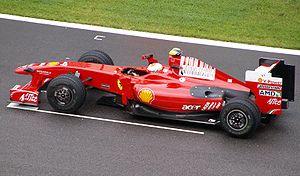
Kimi-Matias Räikkönen, né le 17 octobre 1979 à Espoo en Finlande, est un pilote automobile finlandais, champion du monde de Formule 1 en 2007. Les médias l'ont surnommé Iceman en raison de sa capacité à conserver son sang-froid en toutes circonstances ainsi que son tempérament assez réservé.
Le championnat du monde de Formule 1 2009 est la 60ᵉ édition du championnat du monde des pilotes. Organisé par la FIA, il s'est déroulé en dix-sept manches entre le 29 mars 2009 et le 1ᵉʳ novembre 2009. Il est remporté par le Britannique Jenson Button chez les pilotes et par son écurie, Brawn GP Formula One Team, chez les constructeurs.
Le Grand Prix de Belgique est une course automobile qui fait partie du championnat du monde de Formule 1. Cette course s'est disputée au cours de l'histoire sur cinq circuits différents : le circuit d'Anseremme-Dinant, le circuit de Nivelles, le circuit de Zolder, le circuit du bois de la Cambre, le plus célèbre et le plus utilisé de tous étant le circuit de Spa-Francorchamps. Ce dernier a eu deux versions, la première jusqu'en 1970 et la seconde sous une forme modifiée et raccourcie après 1983. Ce circuit est considéré comme une des plus belles épreuves de la saison par les pilotes et les spectateurs.
Le Grand Prix de Belgique 2009, disputé sur le circuit de Spa-Francorchamps le 30 aout 2009, est la 815ᵉ course du championnat du monde de Formule 1 courue depuis 1950 et la douzième manche du championnat 2009.